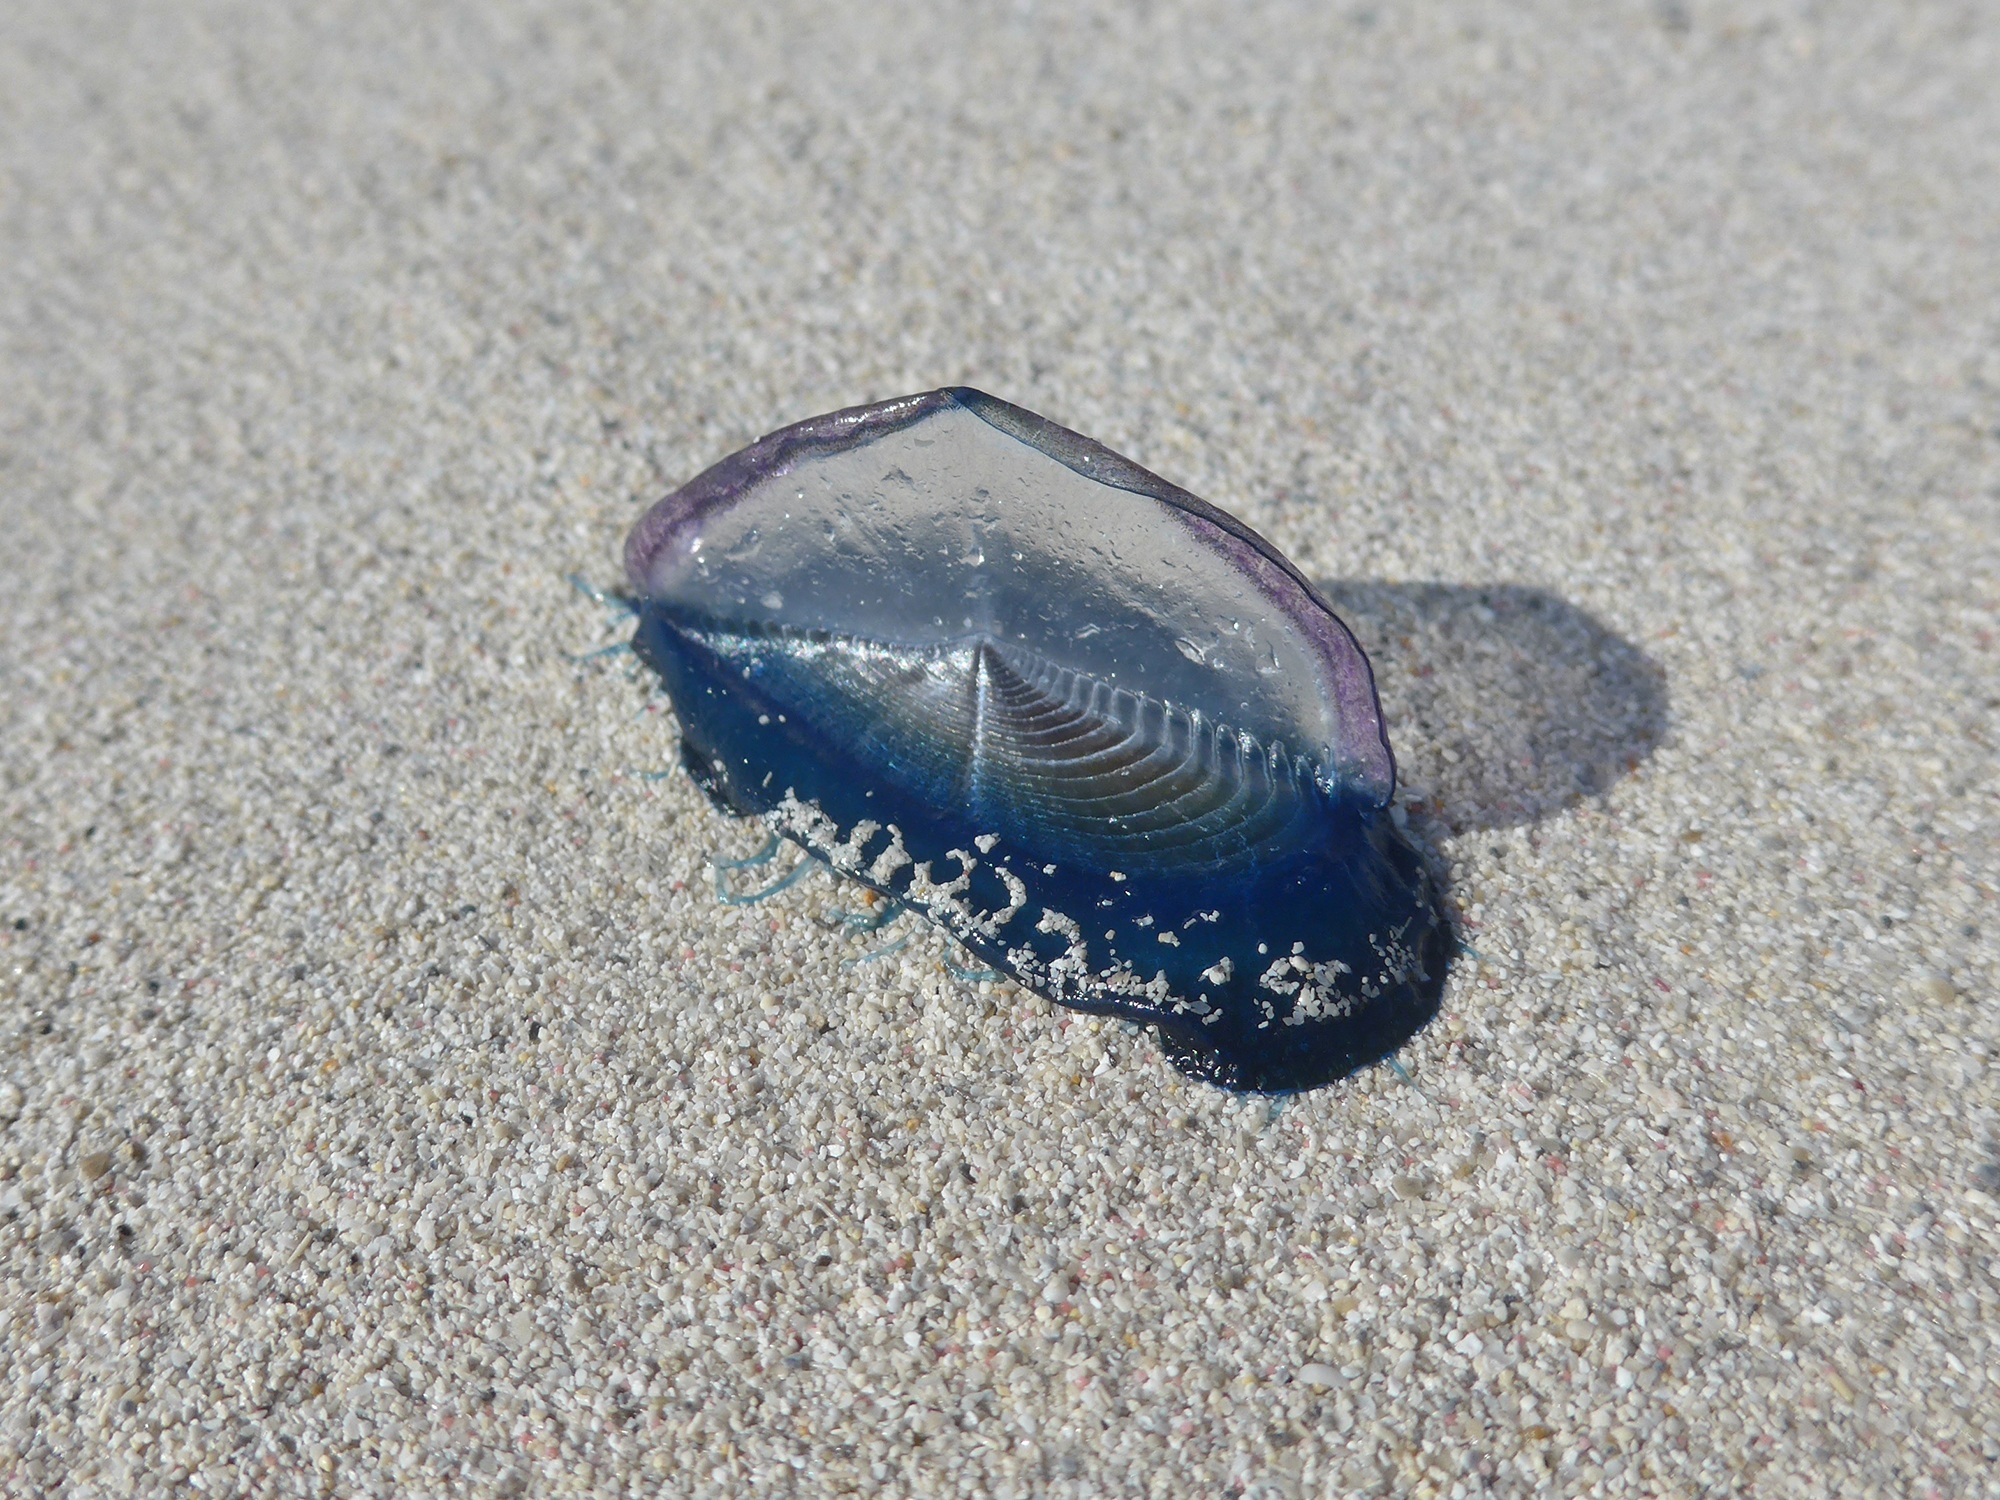
beach, sea, sand, biology, jellyfish, invertebrate, cuba, transparent, mollusk, caribbean, nettle, sand beach, washed up on, galley, wabbelig, marine biology